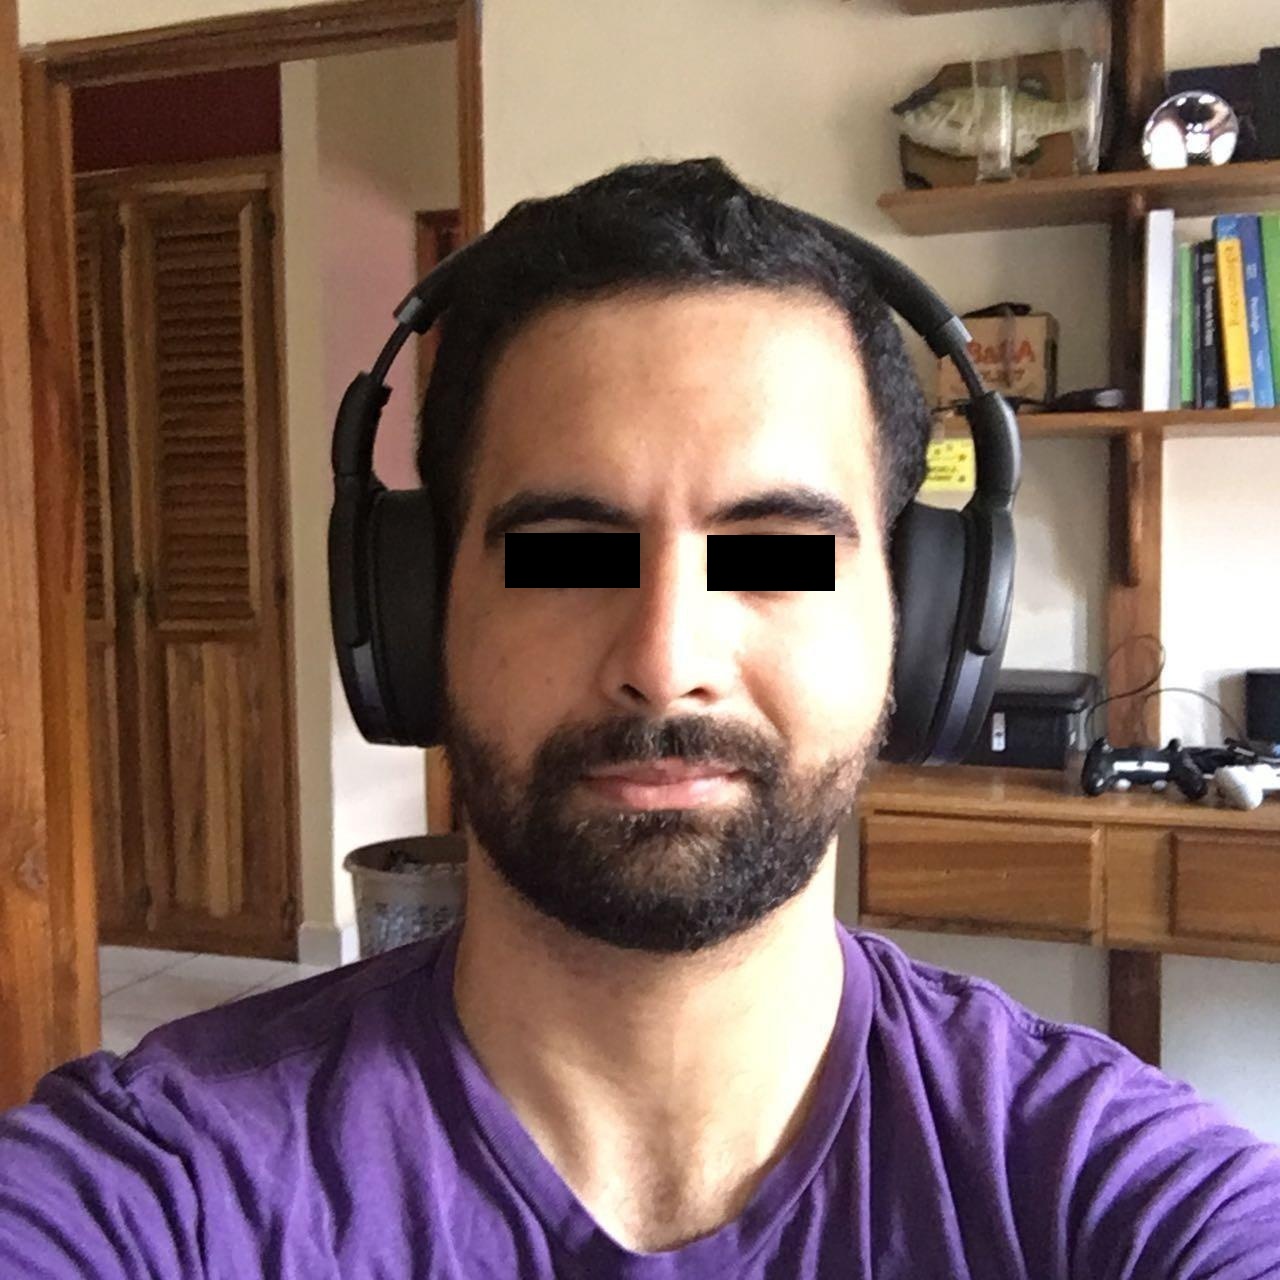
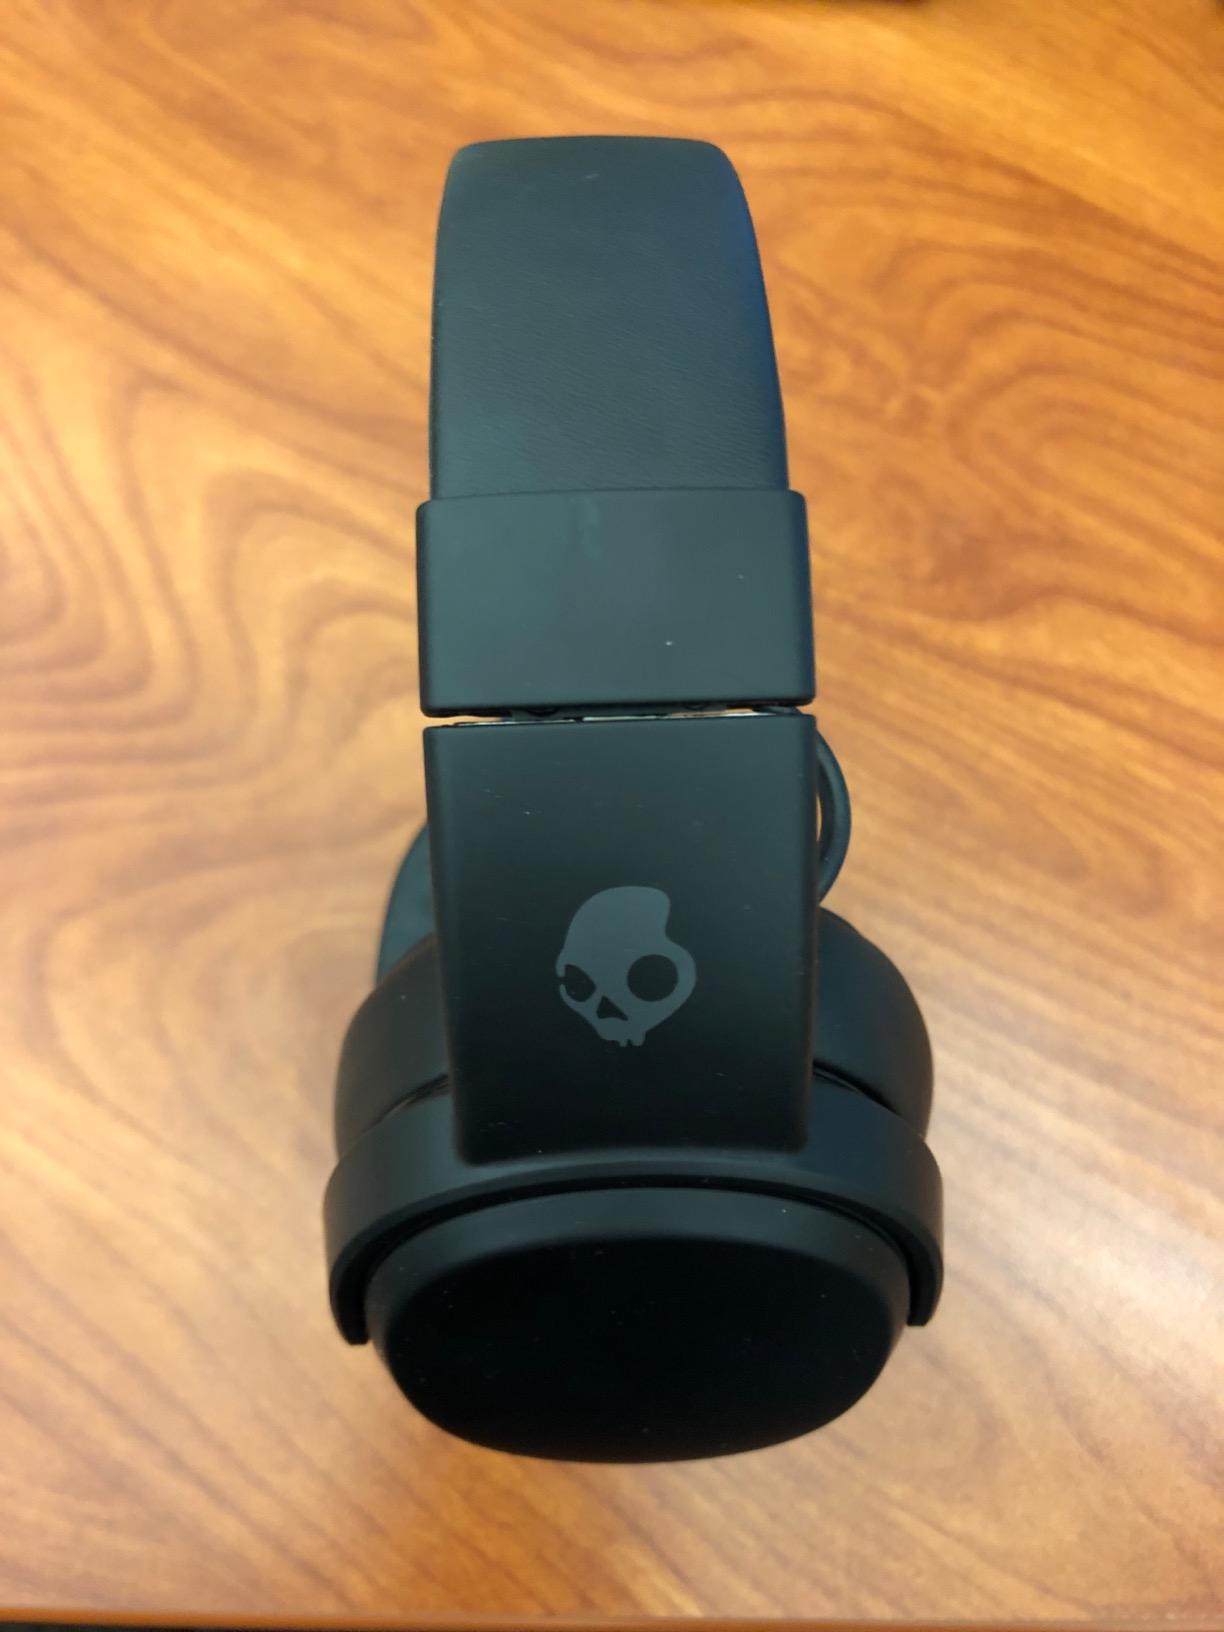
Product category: headphones
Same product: no